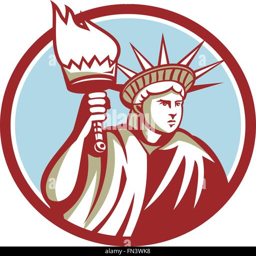
illustration of statue of liberty holding up a flaming torch and shield on isolated background done in retro style